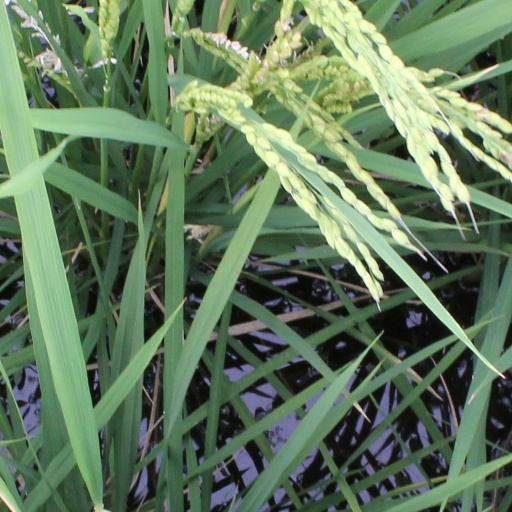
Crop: rice